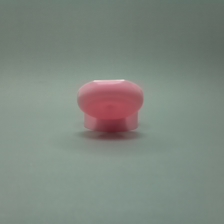
Color: red/orange/pink/fuchsia/brown
Cap type: flip-top cap